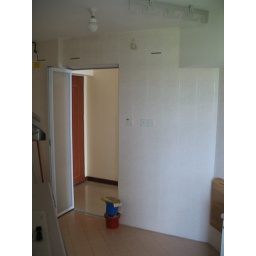
Notice the top part of the wall where there are blue and red stickers pasted by HDB.